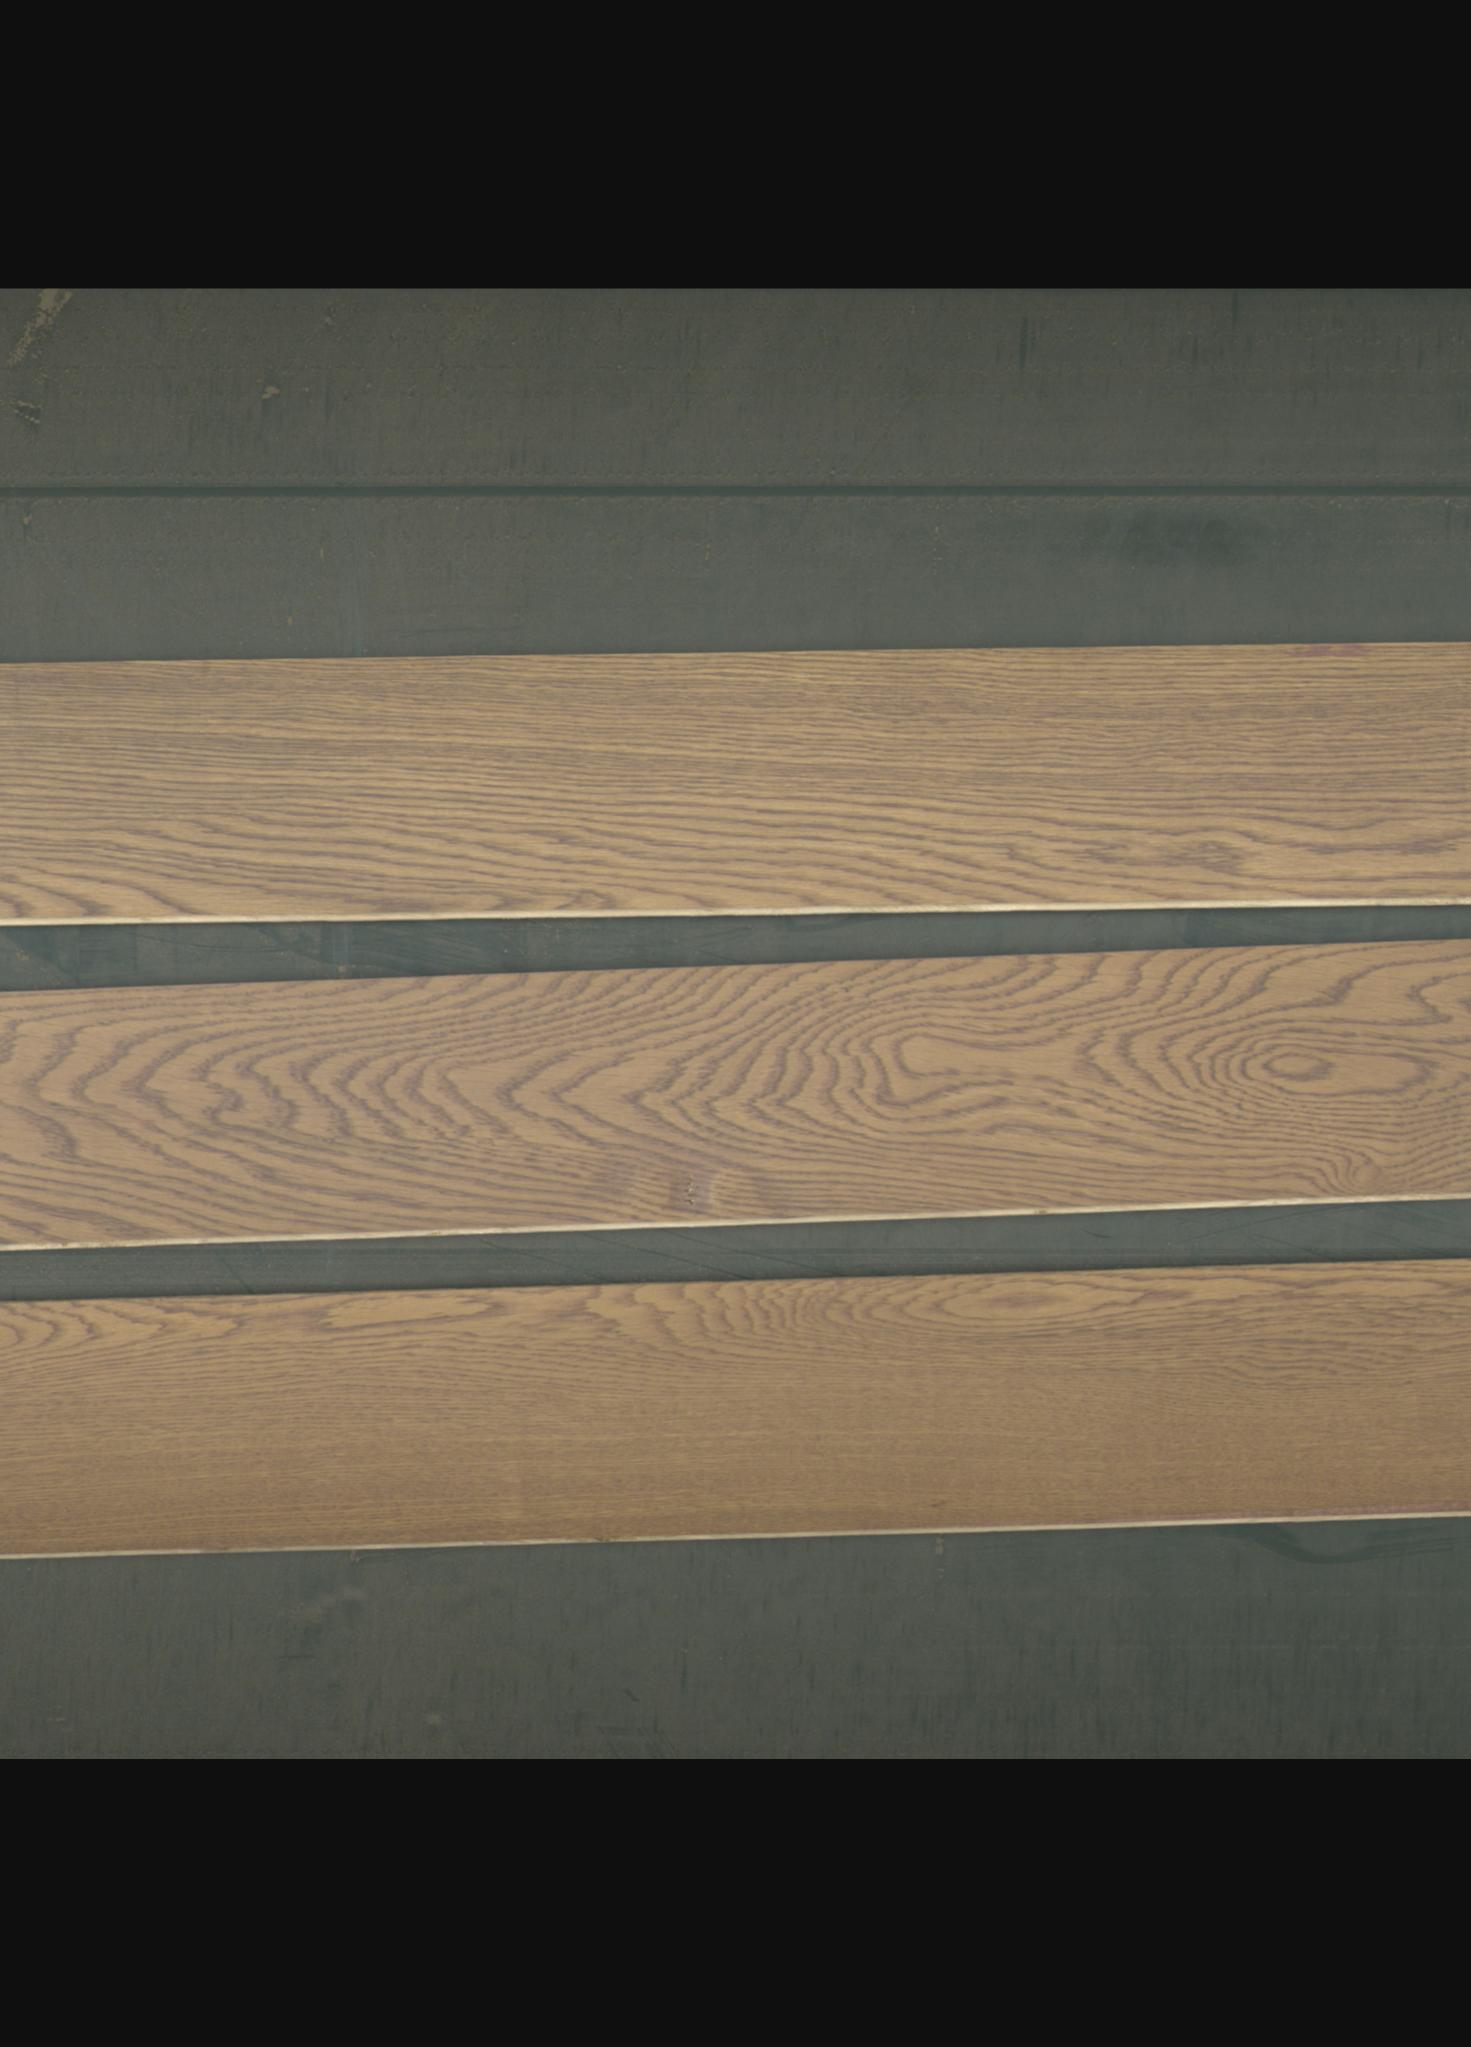
Label: mixers